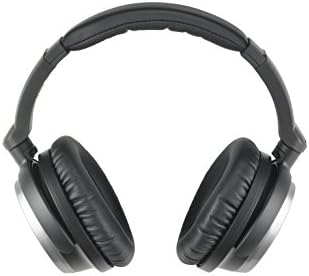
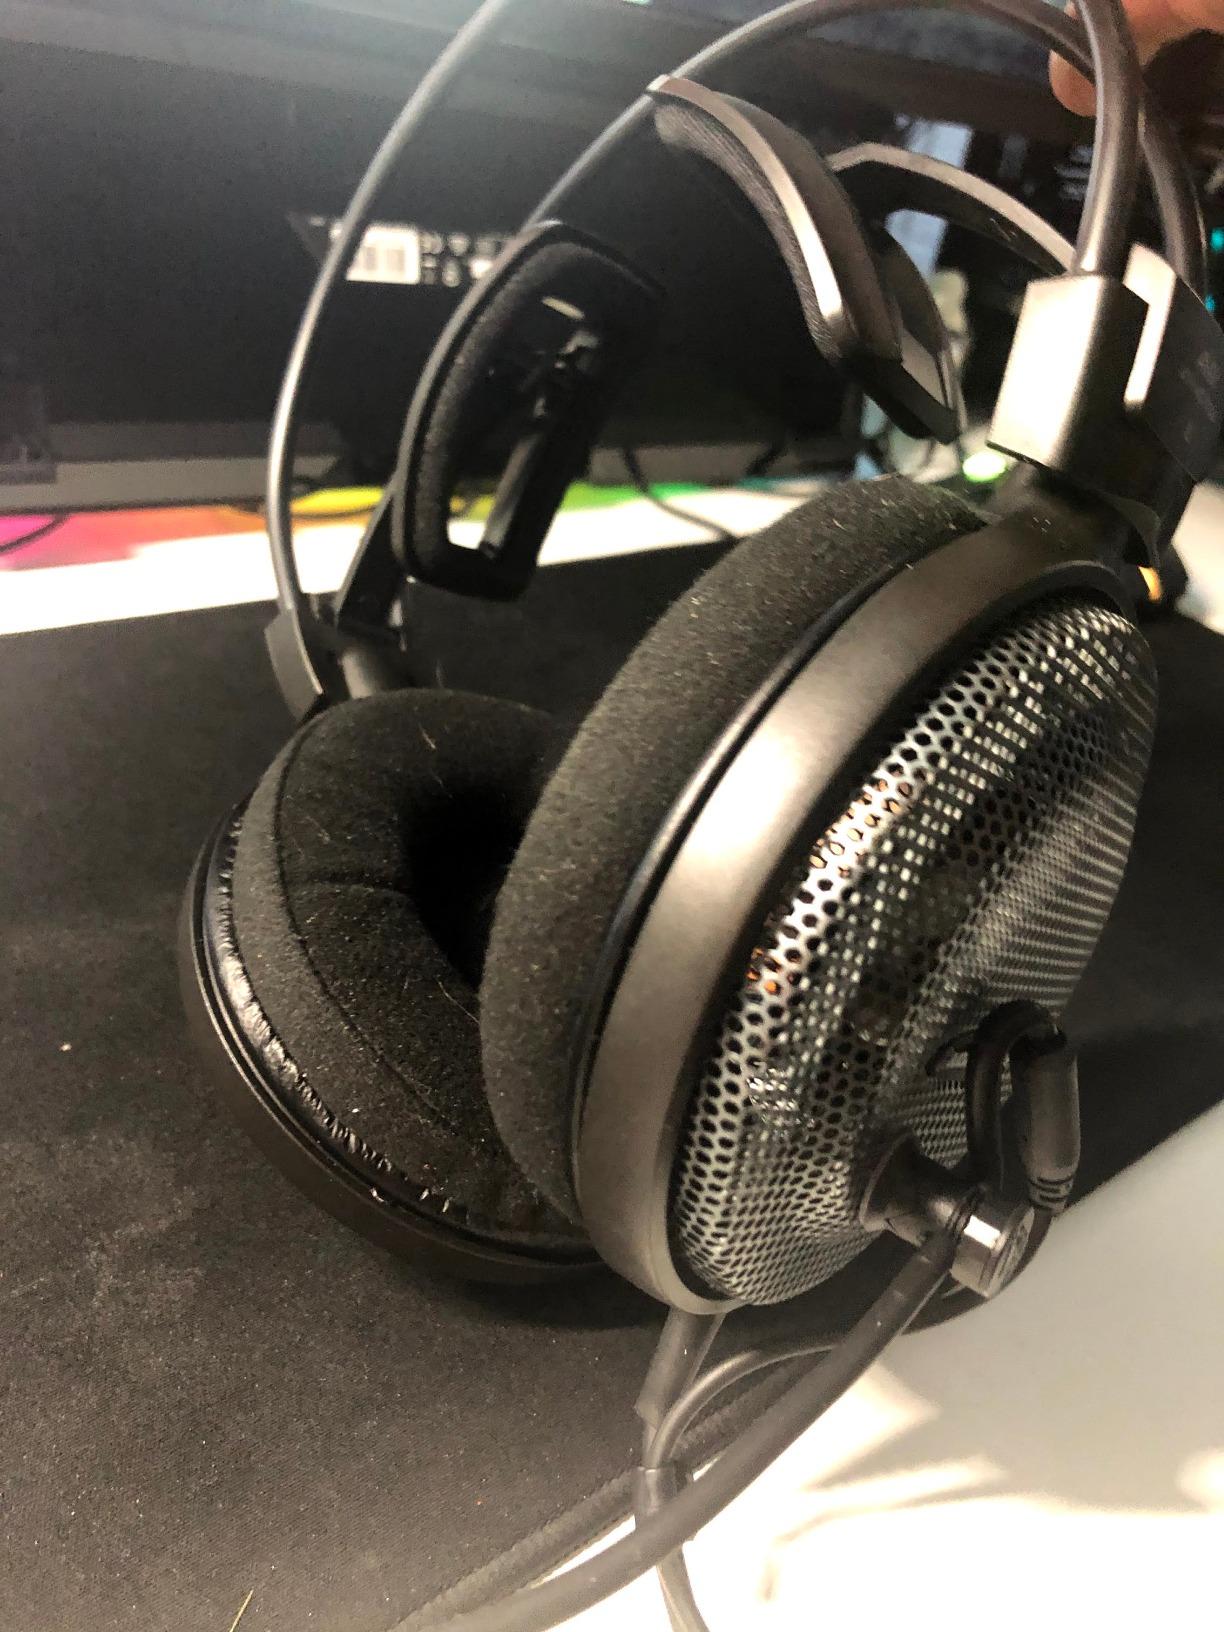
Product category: headphones
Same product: no